Virreina Palace

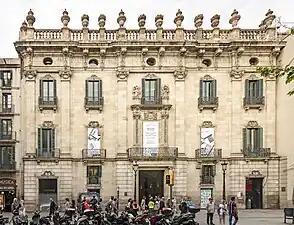
The palace's frontage

The Virreina Palace is a building in the city of Barcelona. Situated on the famous La Rambla avenue, today it houses the headquarters of the City Council's Culture Institute, the (ICUB) and hosts various temporary art exhibitions and cultural events.